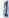
Number: 1